VF-18

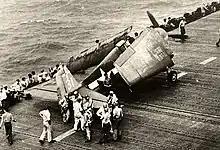
VF-18 Hellcat prior to launch on 29 October 1944

On 12 October, TG 38.2 launched fighter sweeps over northern Formosa to destroy Japanese air power in advance of the amphibious invasion of the Philippines. The Japanese were on alert after carrier strikes on the Ryukyus and responded by committing hundreds of aircraft to protect the island's air bases and to destroy Halsey's carriers. Fighting 18's youngest pilot, Arthur Mollenhauer, shot down five Japanese planes in rapid succession during his first encounter with the enemy. The newly christened ace was interviewed aboard "Intrepid" by Baltimore Sun war correspondent Philip Heisler and Honolulu Star-Advertiser reporter Ray Coll, and had his likeness and story printed in newspapers nationwide. Cecil Harris destroyed four Japanese planes and helped fellow pilot Egidio DiBatista escape an attack by enemy fighters. DiBatista was forced to bail out of his damaged aircraft close to the fleet. Though he broke his leg during the fall, he ultimately survived the mission. Harris and Mollenhauer had their picture taken the following day by an Associated Press photographer. Their combined nine victories earned them features in newspapers around the country.